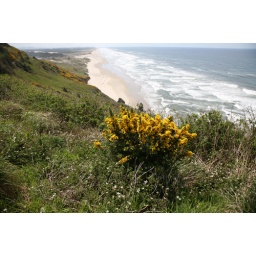
A turn in the road just South of the seal cave provided a overview of the coast as well as inland lakes.